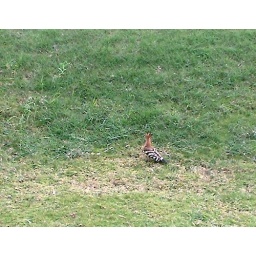
I don't know the name of this bird in English... This the one that cat was chasing up the tree.